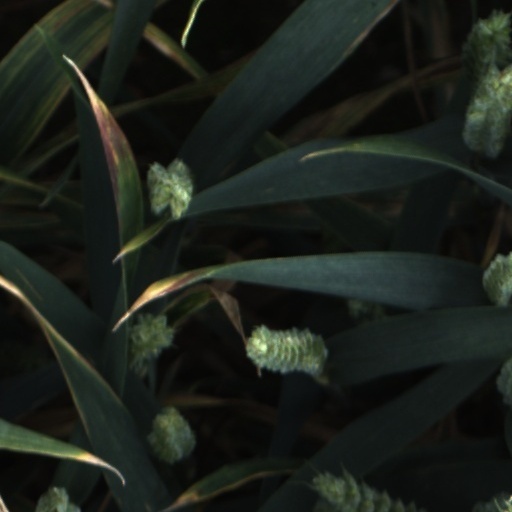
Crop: wheat